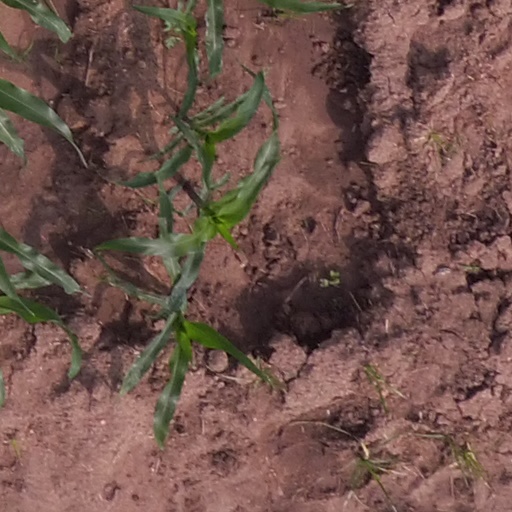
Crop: maize; corn